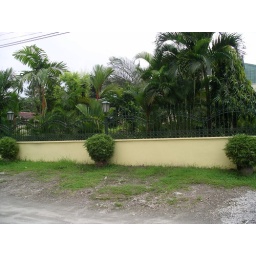
The wall in front of my old house at 413 Narra Street, Clarkview Subd., Angeles City.